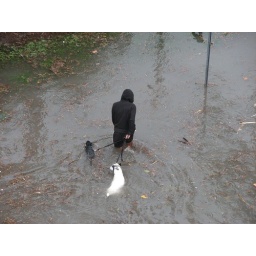
I can't believe this guy actually dragged his dogs out in this. That water was *dirty*